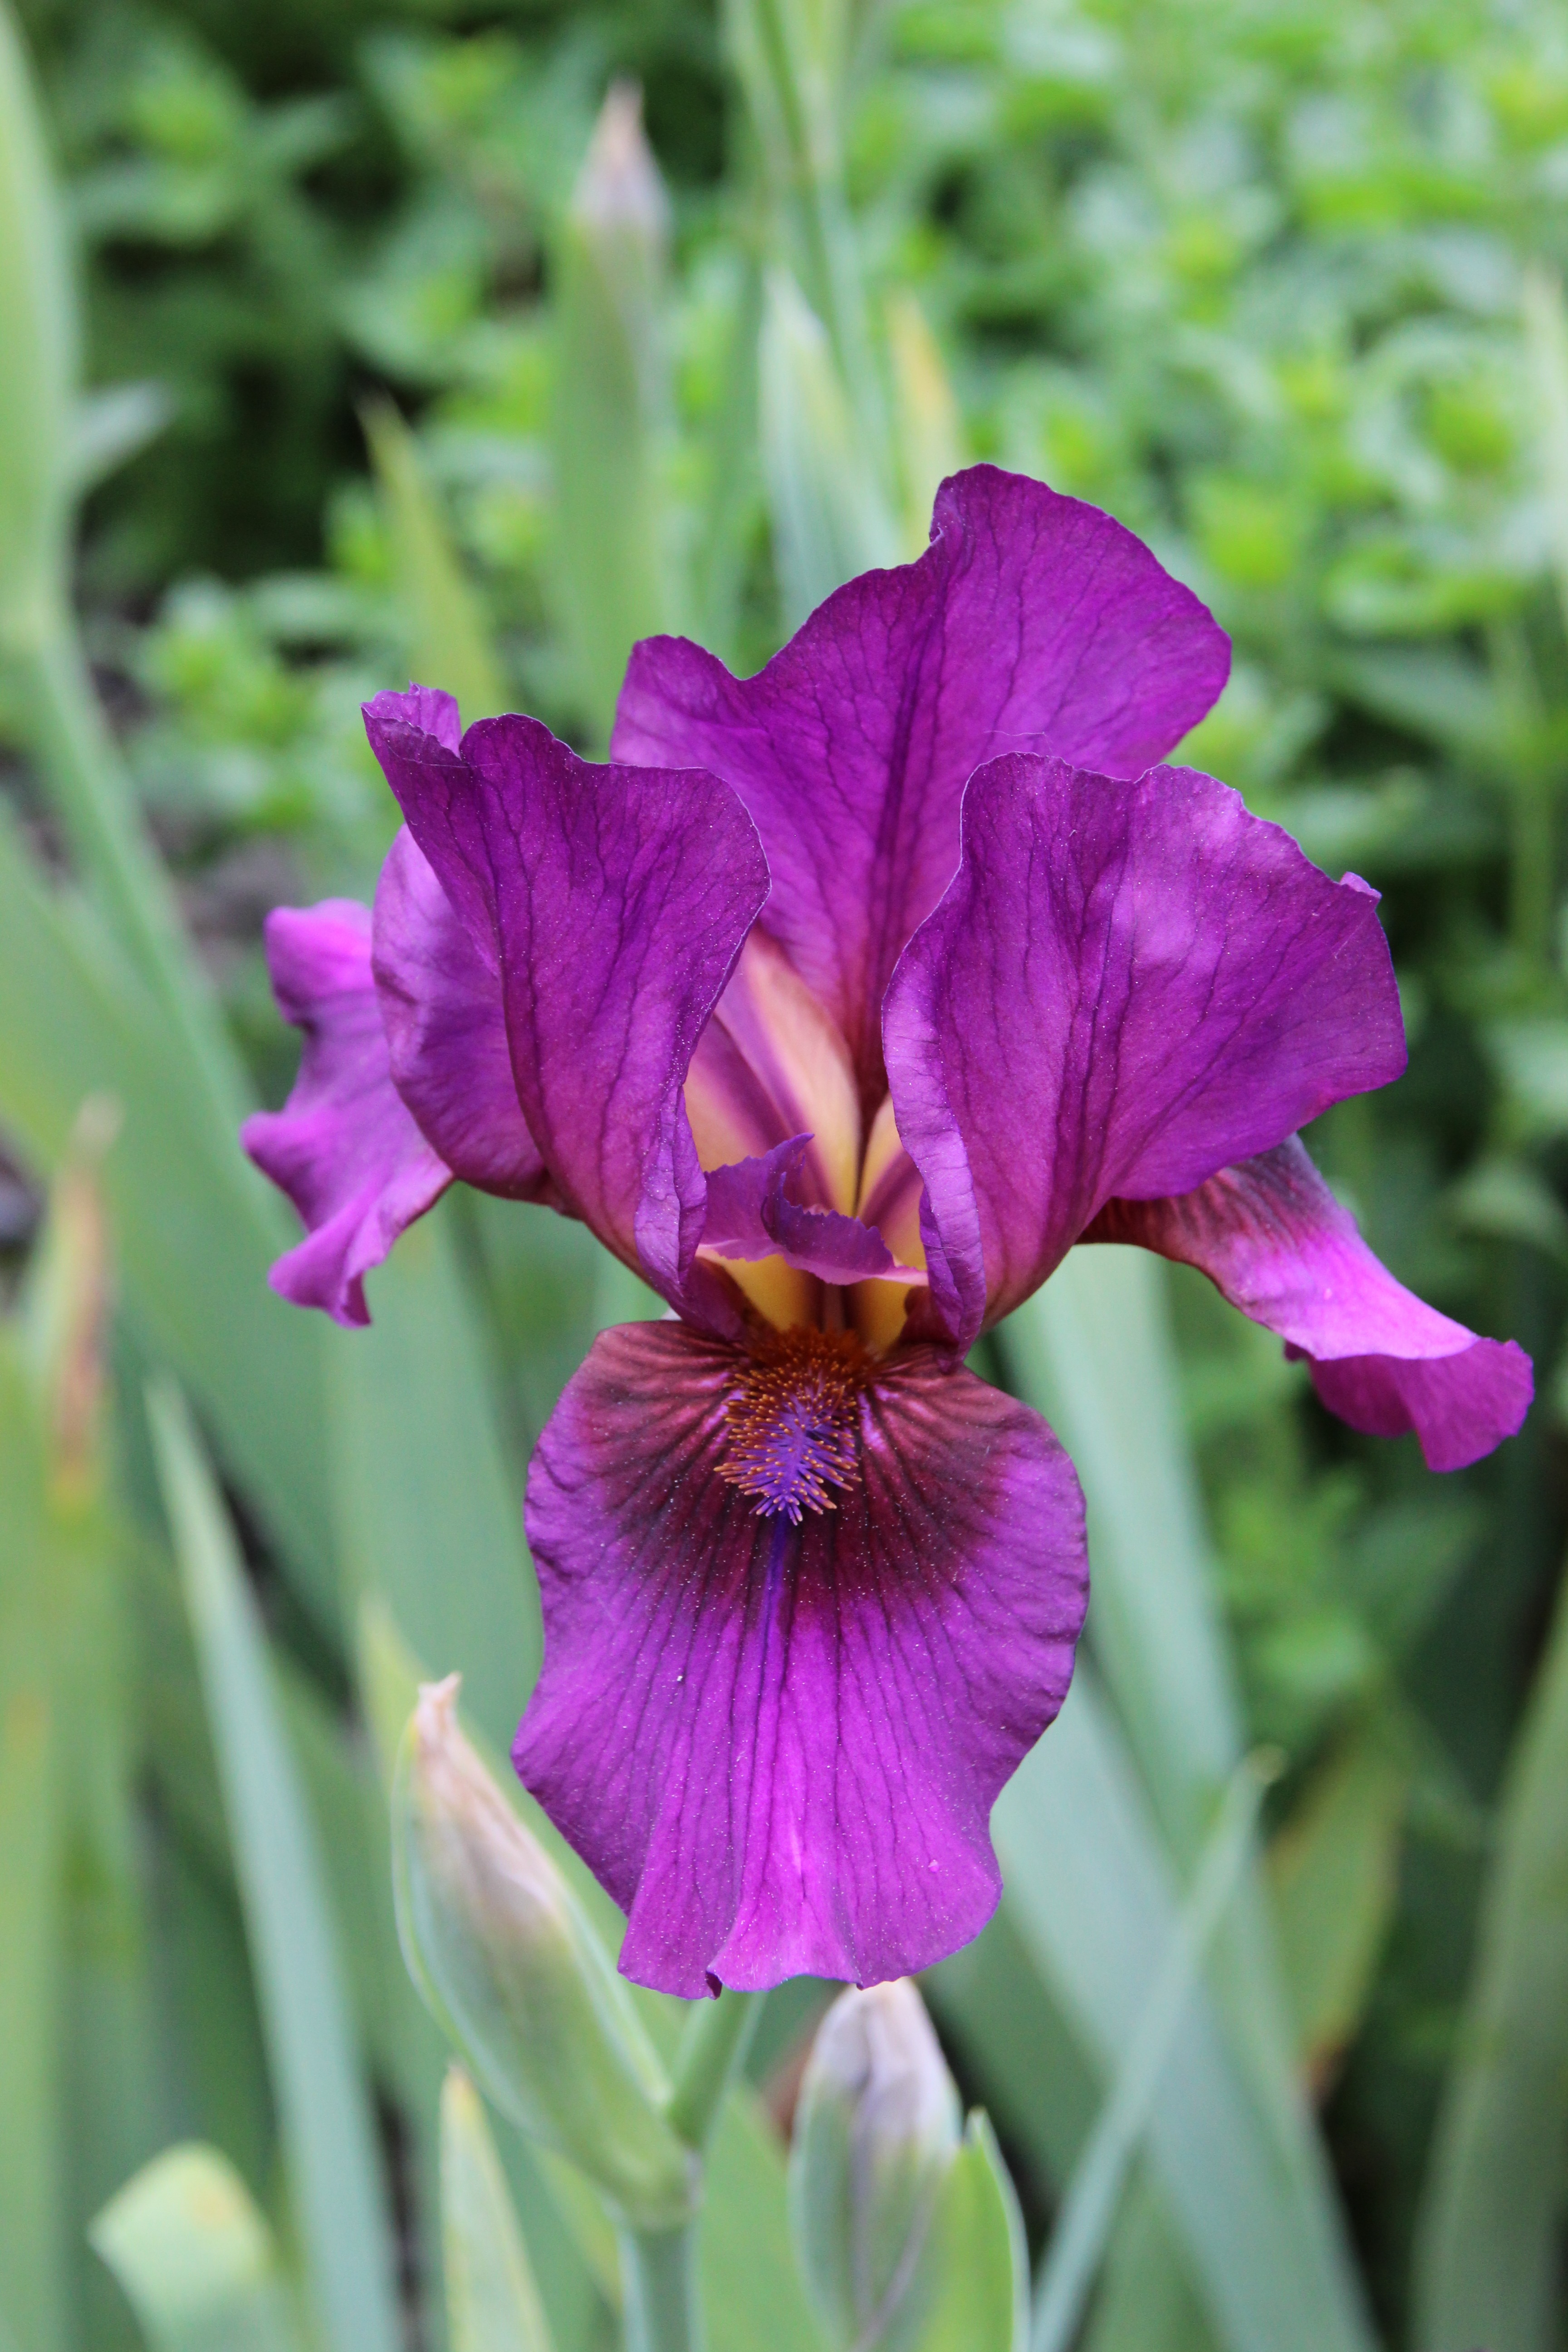
blossom, plant, flower, purple, petal, bloom, botany, flora, iris, eye, bright, flowering plant, dark purple, iris versicolor, plant stem, land plant, iris family